Negara River

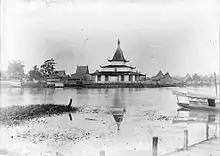
A village on the bank of the Negara River, c. 1880–1920

This area can be reached using the road connecting Banjarmasin and Balikpapan, through Kandangan and Amuntai. With an area of around 250,000 hectares, this valley is one of the most fertile in Borneo (Kalimantan), resulting in a higher population than in other parts of Kalimantan. ""Rawa Negara"" ("Negara Swamp") is located between the Barito River and Meratus Mountains, with open surface and deep water, stretching to the lakes area (Lake Bangkau, Lake Panggang, and Lake Sembujur) forming a plain with seasonal flood and protecting the downstream area from flood or salt-water intrusion. The local people are mostly of the Banjar ethnic group, who have an interesting land use system that combines various rice types that grow on the surface (floating), water buffalo, and duck husbandry. The main habitat is the peat swamp forest, riparian forest, "Melaleuca/Combretocarpus" swamp forest, various open swamps with floating vegetation or grassy swamps, open water bodies, and agricultural land. The people use this area to find wood, cut trees to make furniture, create farmlands, and engage in fishery and bird hunting.